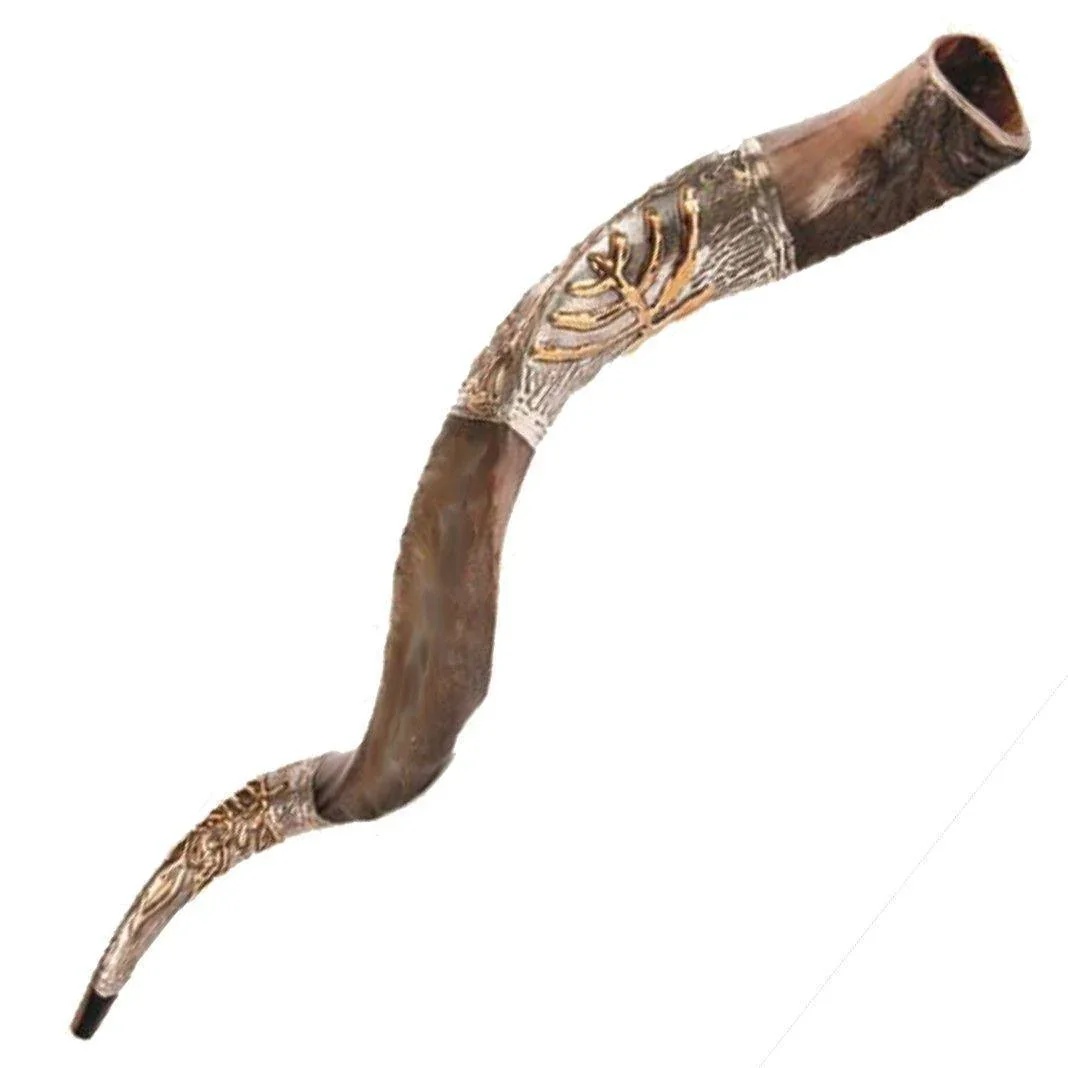
Natural Kosher Yemenite Shofar Kudu Horn Silver Plated 100-109 cm
Natural Kosher Yemenite Shofar Kudu Horn Silver Plated 40.5-44"(100-1 09 cm) The Shofar is made of natural Kudu horn w/ 925 silver plated elements. When shrouded, this shofar produces a high, weeping sound.According to the Halakhah, the shofar is trumpeted during a synagogue divine service on Rosh Hashanah (Jewish New Year) and Yom Kippur (Judgment Day, or Day of Atonement). All the shofaras are controlled by the rabbis because the instruments must be kosher.The length of the shofar is measured on the outer part and the natural curvature of the instrument is taken into account .Each shofar is unique and you will never find two absolutely identical. Size: 40.5-44"(100-109 cm) Weight: 50.5 oz (1430 gr) Material: Natural Kudu's horn & Silver plated 925 Country of origin: Israel
Brand: bluewhiteshop
Category: Arts & Entertainment > Hobbies & Creative Arts > Musical Instruments > Woodwinds > Oboes & English Horns > English Horns